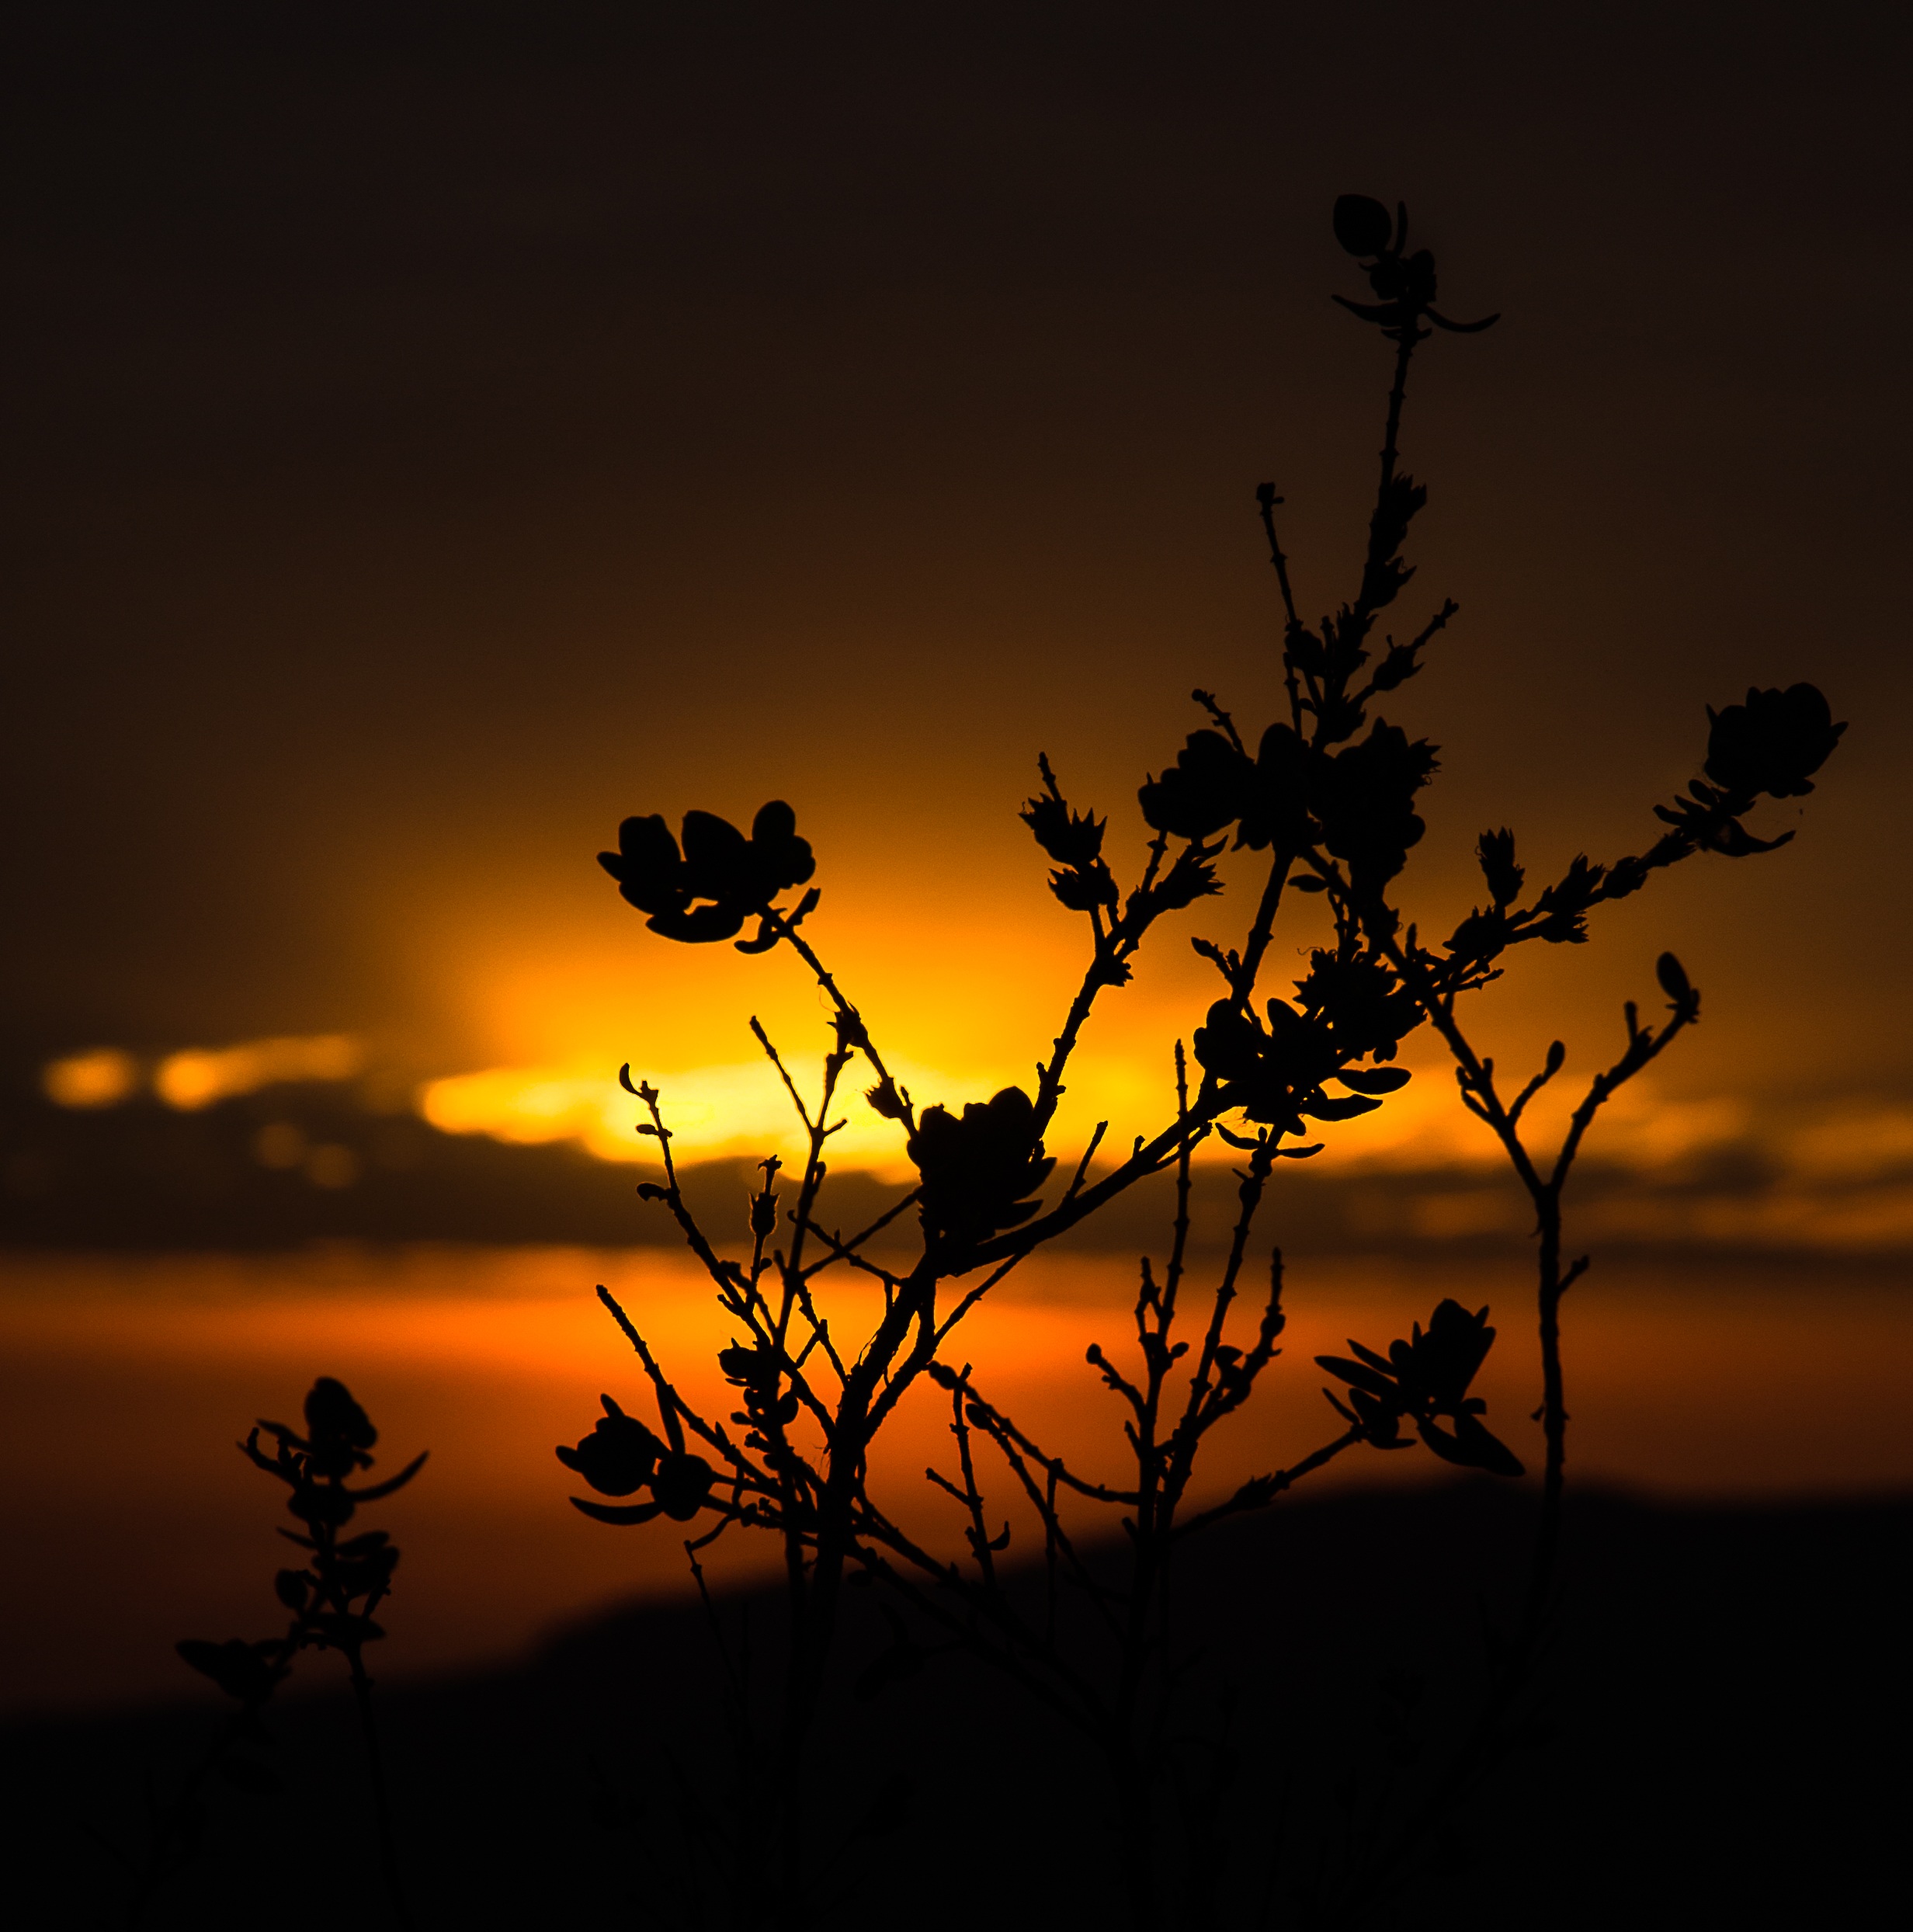
landscape, nature, horizon, branch, silhouette, cloud, plant, sky, sun, sunrise, sunset, sunlight, morning, flower, dawn, atmosphere, dusk, evening, darkness, savanna, rising sun, sol, brazil, afterglow, rays of sunshine, sun rais, atmospheric phenomenon, red sky at morning